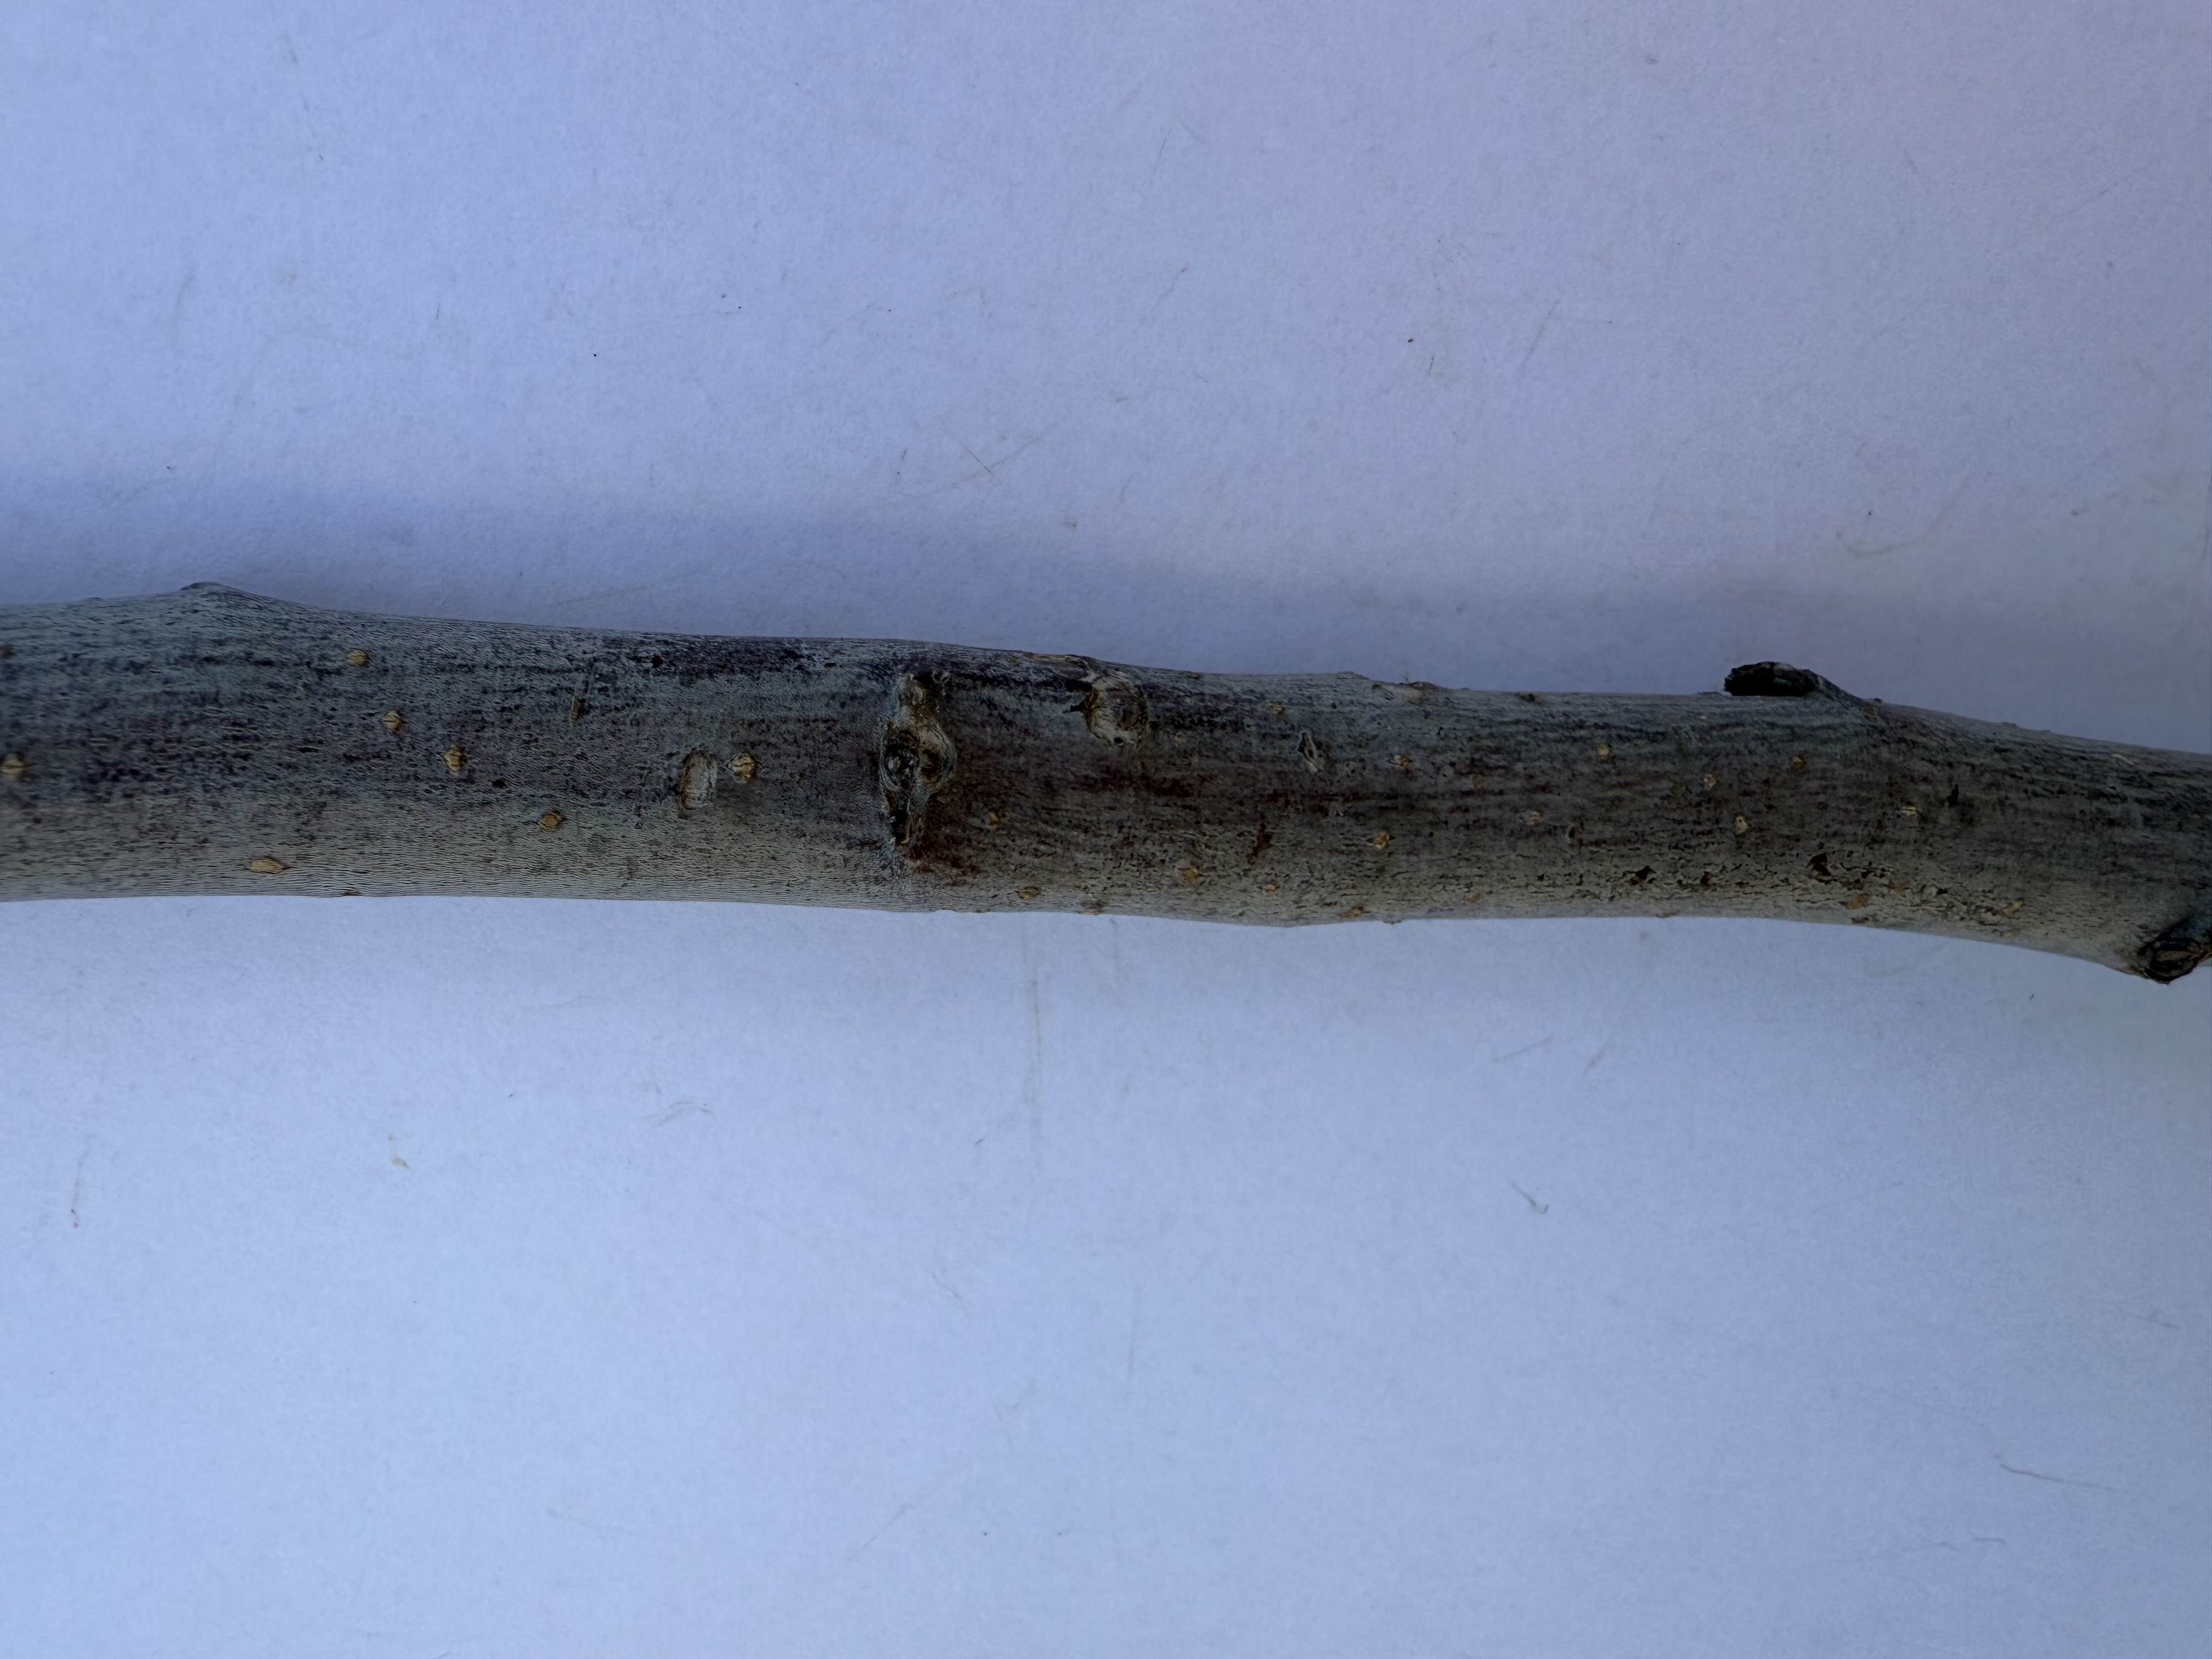
Variety: Starking Apple